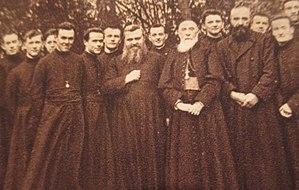
Mgr de Guébriant (1860-1935), supérieur général des Missions étrangères de Paris (avec la barbe blanche) au milieu de candidats bretons au départ, in Mgr de Guébriant, Paris, éd. séminaire des Missions étrangères de Paris, 1935
La Revue des Missions étrangères de Paris est une revue mensuelle catholique française fondée au XXᵉ siècle et diffusée par les Missions étrangères de Paris.
Le Séminaire des Missions étrangères de Paris, ou Séminaire des Missions étrangères, est une maison de formation de prêtres missionnaires français à Paris. Il a été fondé en 1663 par Mᵍʳ François Pallu, disciple du Père Alexandre de Rhodes. Le séminaire est dirigé par la Société des Missions étrangères de Paris depuis sa fondation.
Les missions catholiques aux XIXᵉ et XXᵉ siècles ou missions pontificales naissent en France au XIXᵉ siècle, avant de s'étendre aux pays catholiques voisins après une période de reflux observée à la fin du XVIIIᵉ siècle. Si d'un côté cet élan missionnaire ressort de la vague de l'expansion européenne qui s'exprimera également par le colonialisme, il est juste de préciser que les missions sont plutôt en avance de phase par rapport à la colonisation et elles survivent à la décolonisation. Comme un mouvement missionnaire est apparu simultanément chez les protestants, la rivalité entre catholiques et protestants est une caractéristique de la période. L'Océanie, l'Asie et l'Afrique sont les terres de missions spécialement concernées, mais la christianisation d'un pays comme la Corée, restée en dehors du processus de colonisation européenne s'inscrit également dans cette période.
Jean-Baptiste Marie Budes de Guébriant, ou simplement Mᵍʳ de Guébriant, né à Paris le 11 décembre 1860 et mort dans cette même ville le 6 mars 1935, est un prêtre français des Missions étrangères de Paris dont il fut le Supérieur général, missionnaire en Chine et vicaire apostolique de Kientchang de 1910 à 1916. Il fut également un explorateur.